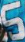
Number: 5